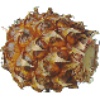
Label: Pineapple Mini 1